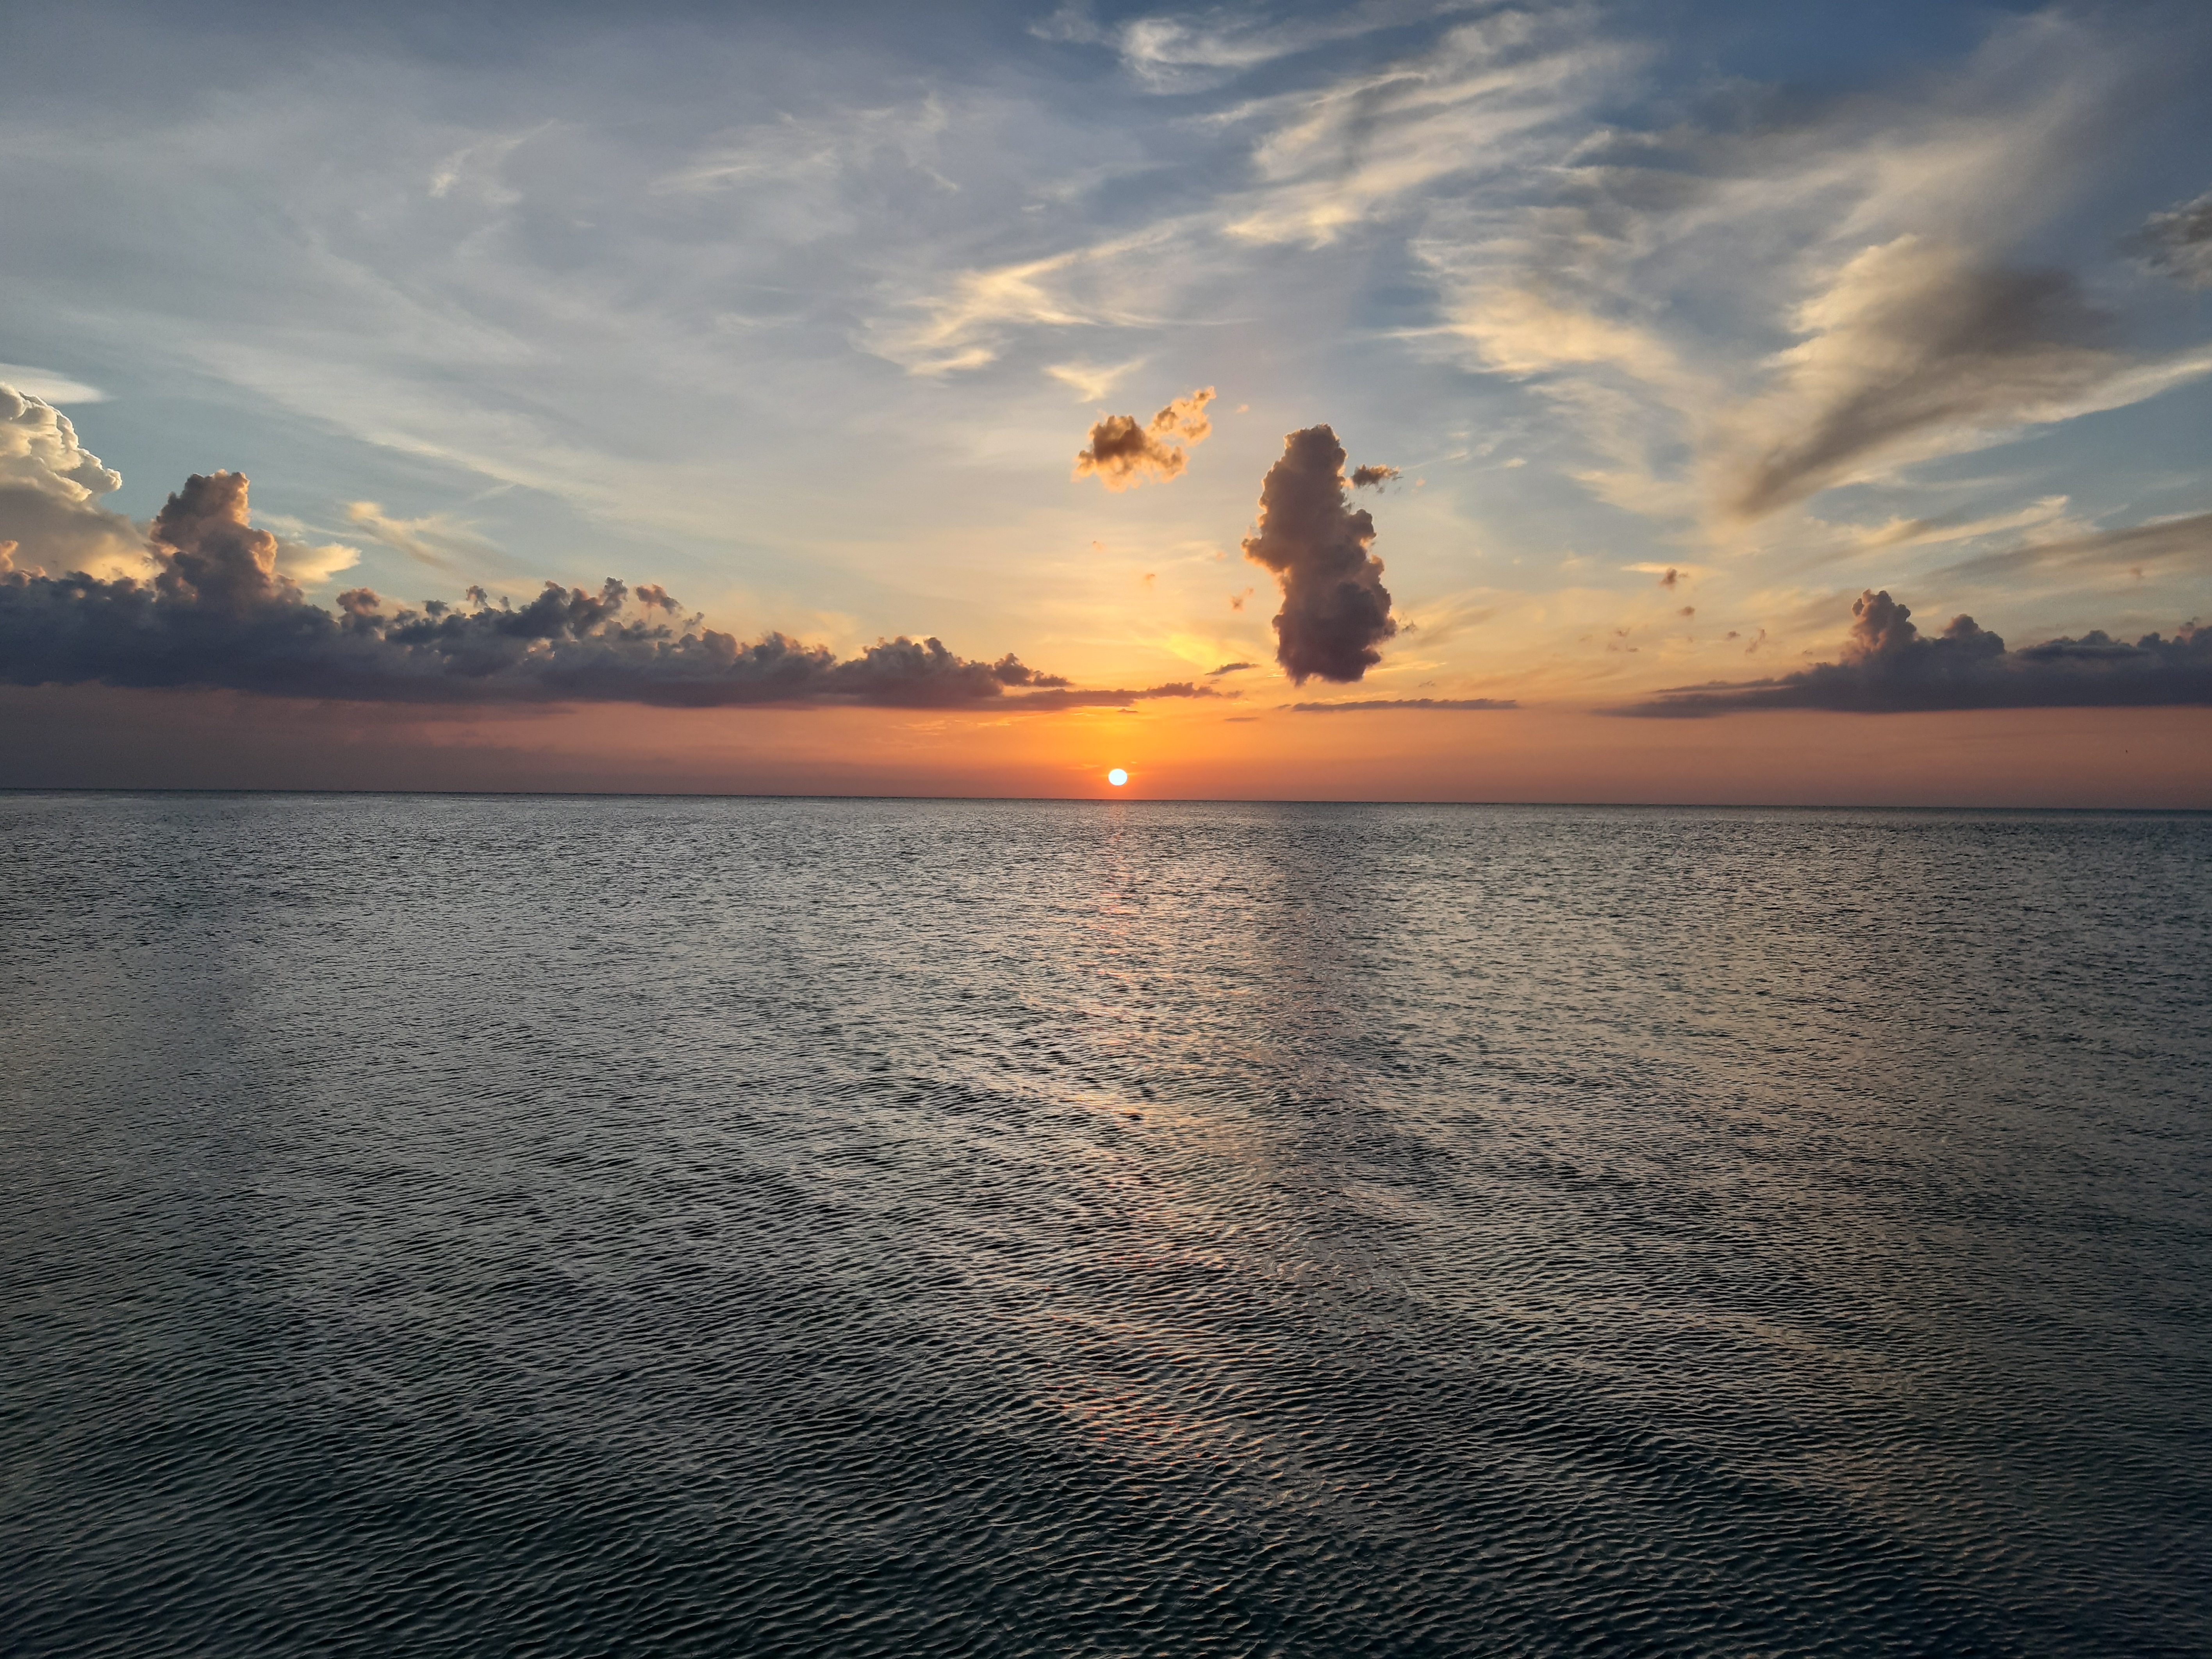
landscape, sunset, nature, ocean, sky, horizon, cloud, water, sea, water resources, sunrise, evening, morning, calm, afterglow, dusk, sound, reflection, waterway, atmosphere, vacation, mountain, tree, tropics, summer, sunlight, sun, cumulus, river, wave, coast, dawn, meteorological phenomenon, lake, wind wave, beach, tourism, city, palm tree, caribbean, channel, world, bay